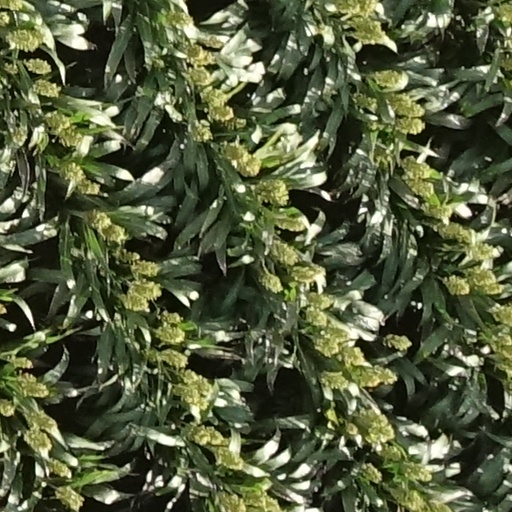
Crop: sorghum